Kōda Station (Aichi)

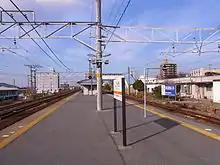
View of the platforms, November 2010

Kōda Station began as on the Japanese Government Railway (JGR) Tōkaidō Line in April 1906. It was upgraded to become a full station and given its present name on September 11, 1908. The JGR became the JNR (Japan National Railway) after World War II. All freight operations were discontinued in 1971. With the privatization of the JNR on April 1, 1987, the station came under the control of JR Central. Automated turnstiles using the TOICA IC Card system came into operation from November 25, 2006.